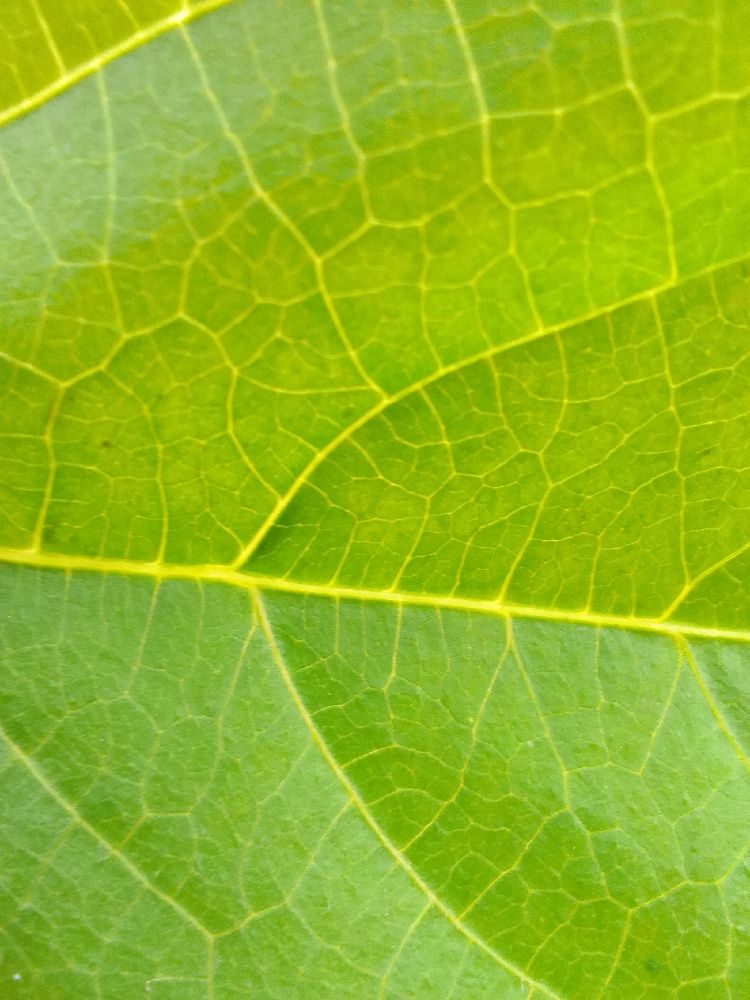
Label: healthy